Messias Pereira Donato

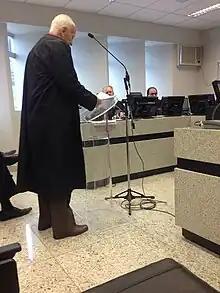

In September 2014, during the National Labour Law Congress - CONAT, held in Belo Horizonte, renowned personalities of the Labor Law were honored with the "Commendation Messias Pereira Donato". On that occasion, Messias was given a standing ovation by the full Congress.